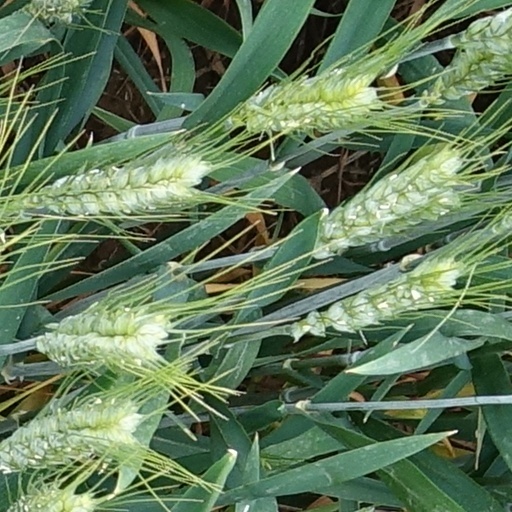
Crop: wheat